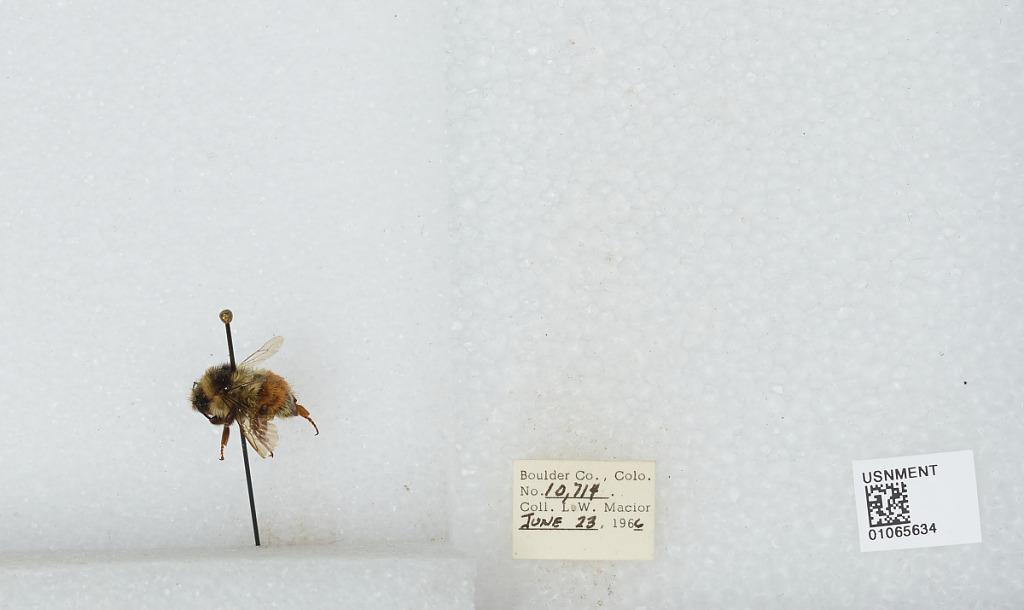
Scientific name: Bombus (Pyrobombus) bifarius Cresson
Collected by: L. Macior
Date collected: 1966-6-23
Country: United States
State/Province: Colorado
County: Boulder
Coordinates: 40.09, -105.36